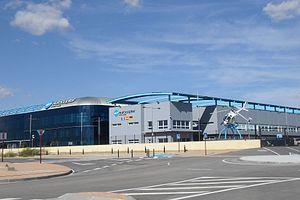
Airbus Helicopters est le premier fabricant d'hélicoptères civils au monde et l'un des principaux constructeurs d'hélicoptères militaires. Il fut créé sous le nom d'Eurocopter en 1992 à partir de la fusion des divisions hélicoptères de l'entreprise française Aérospatiale et de l'entreprise allemande Deutsche Aerospace.